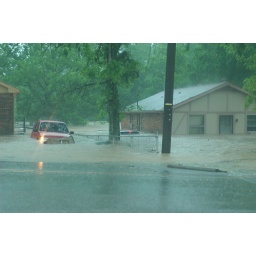
3709 flooded, and the third house up from the rental, which had water up to the house but not in it.